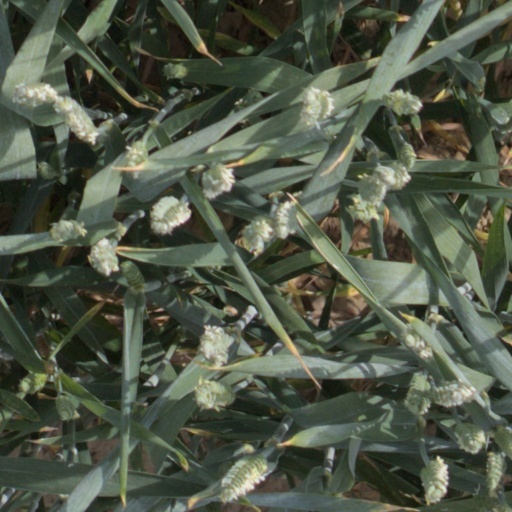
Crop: wheat